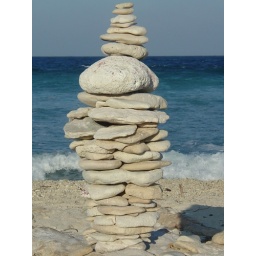
rock tower in Isla Mujeres